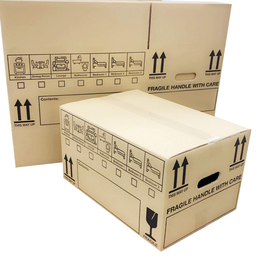
Label: cardboard